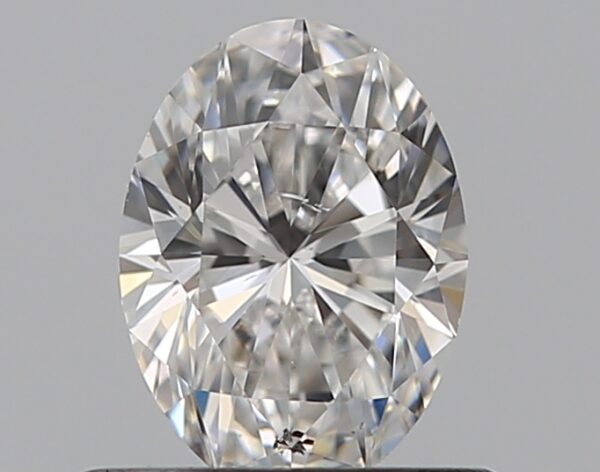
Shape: oval
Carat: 0.5
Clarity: SI1
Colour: E
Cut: EX
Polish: EX
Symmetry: VG
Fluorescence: N
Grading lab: GIA
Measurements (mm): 6.09 x 4.48 x 2.86